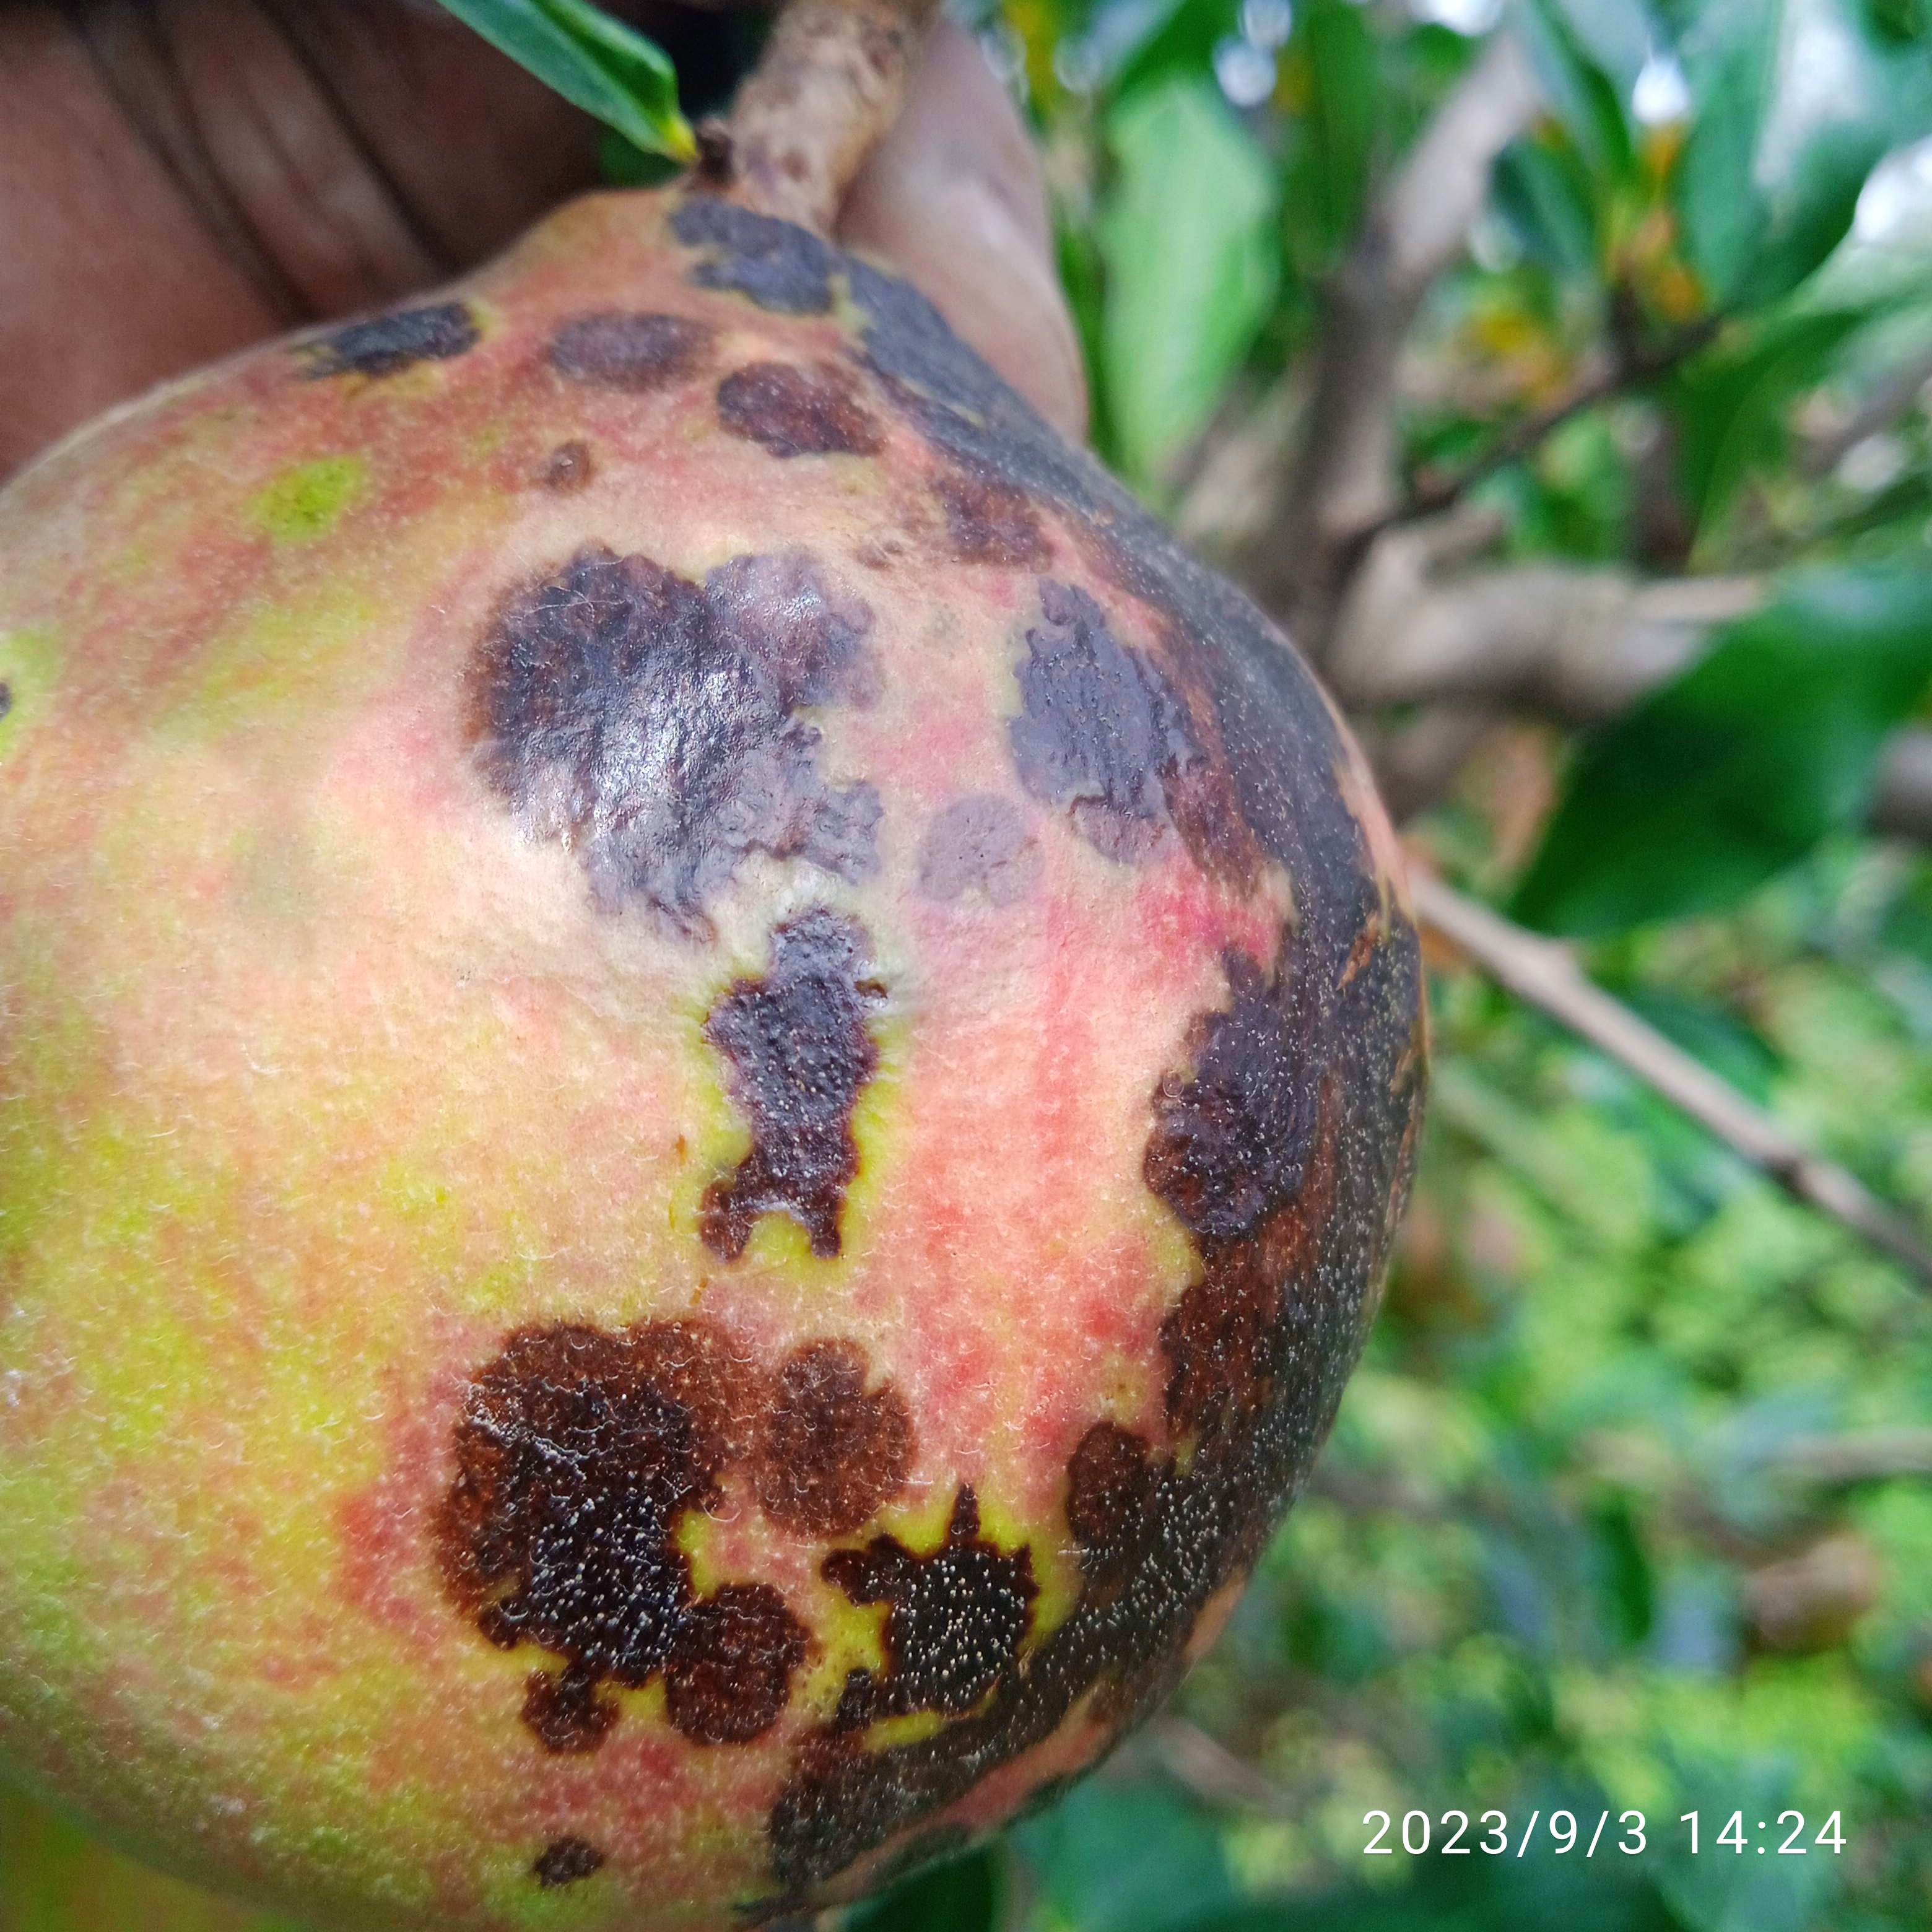
Label: Anthracnose